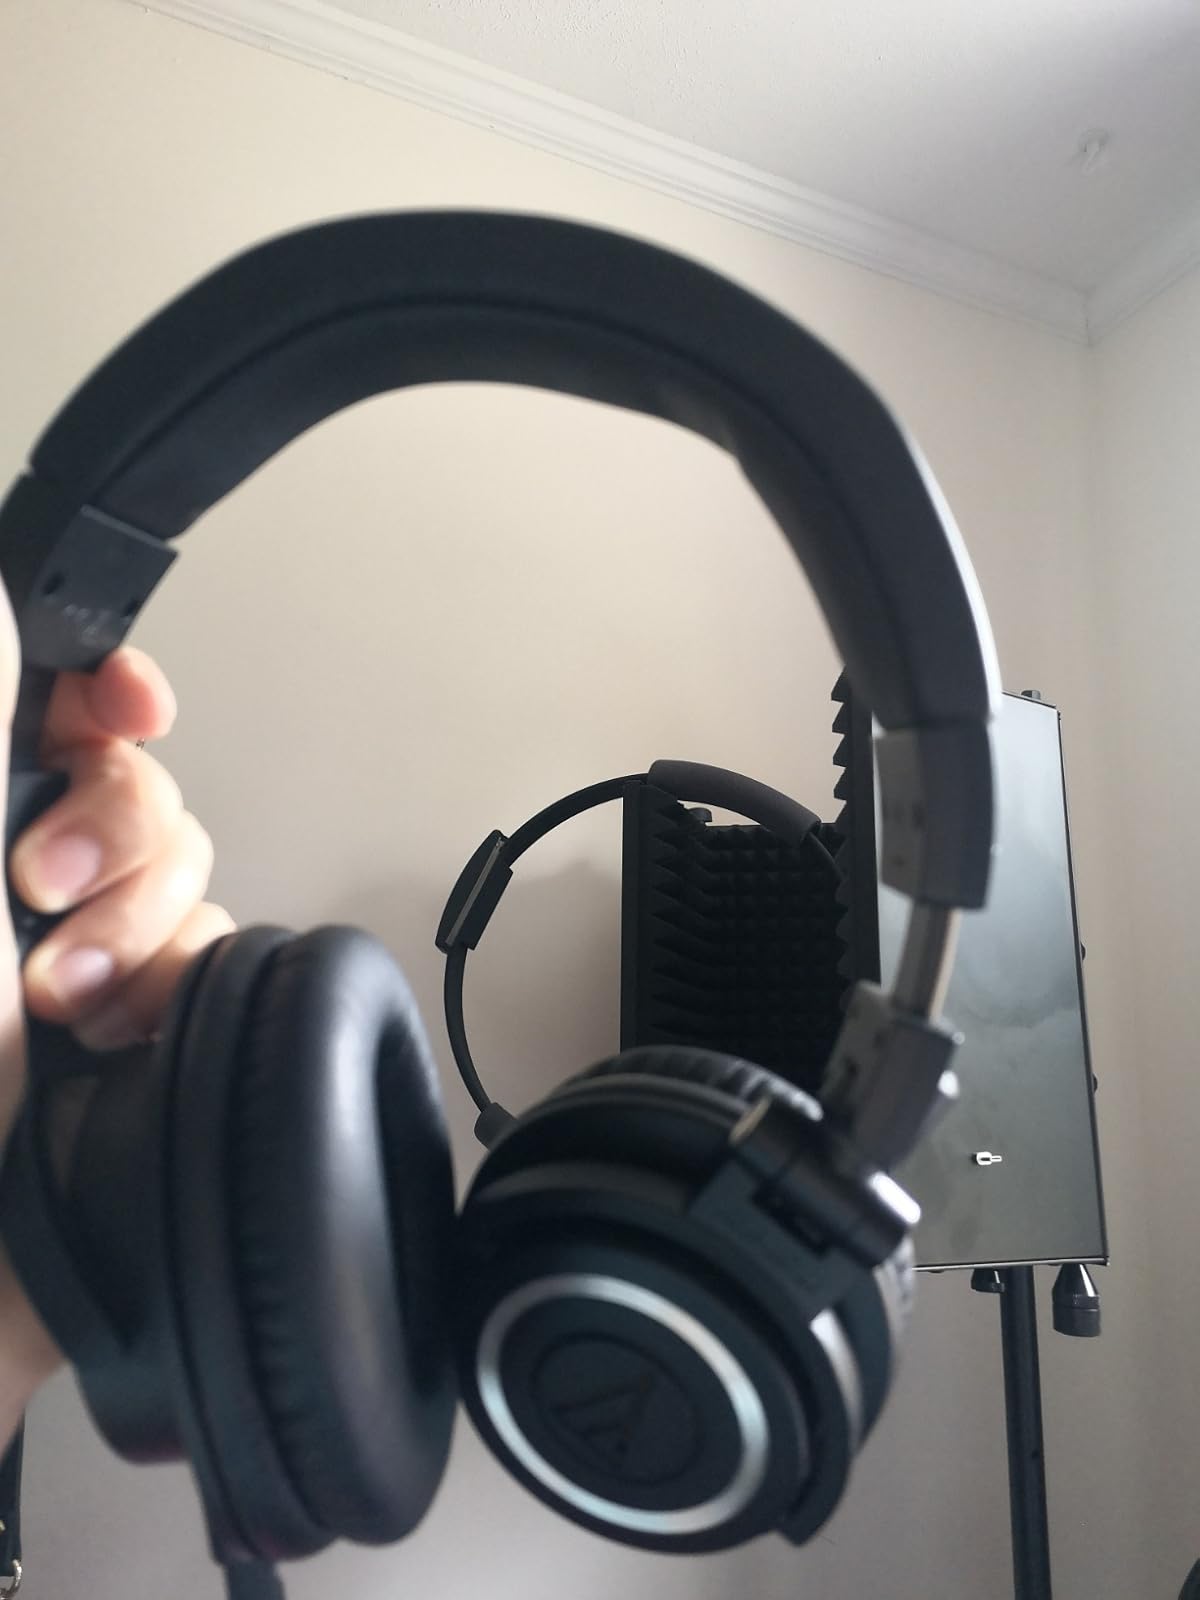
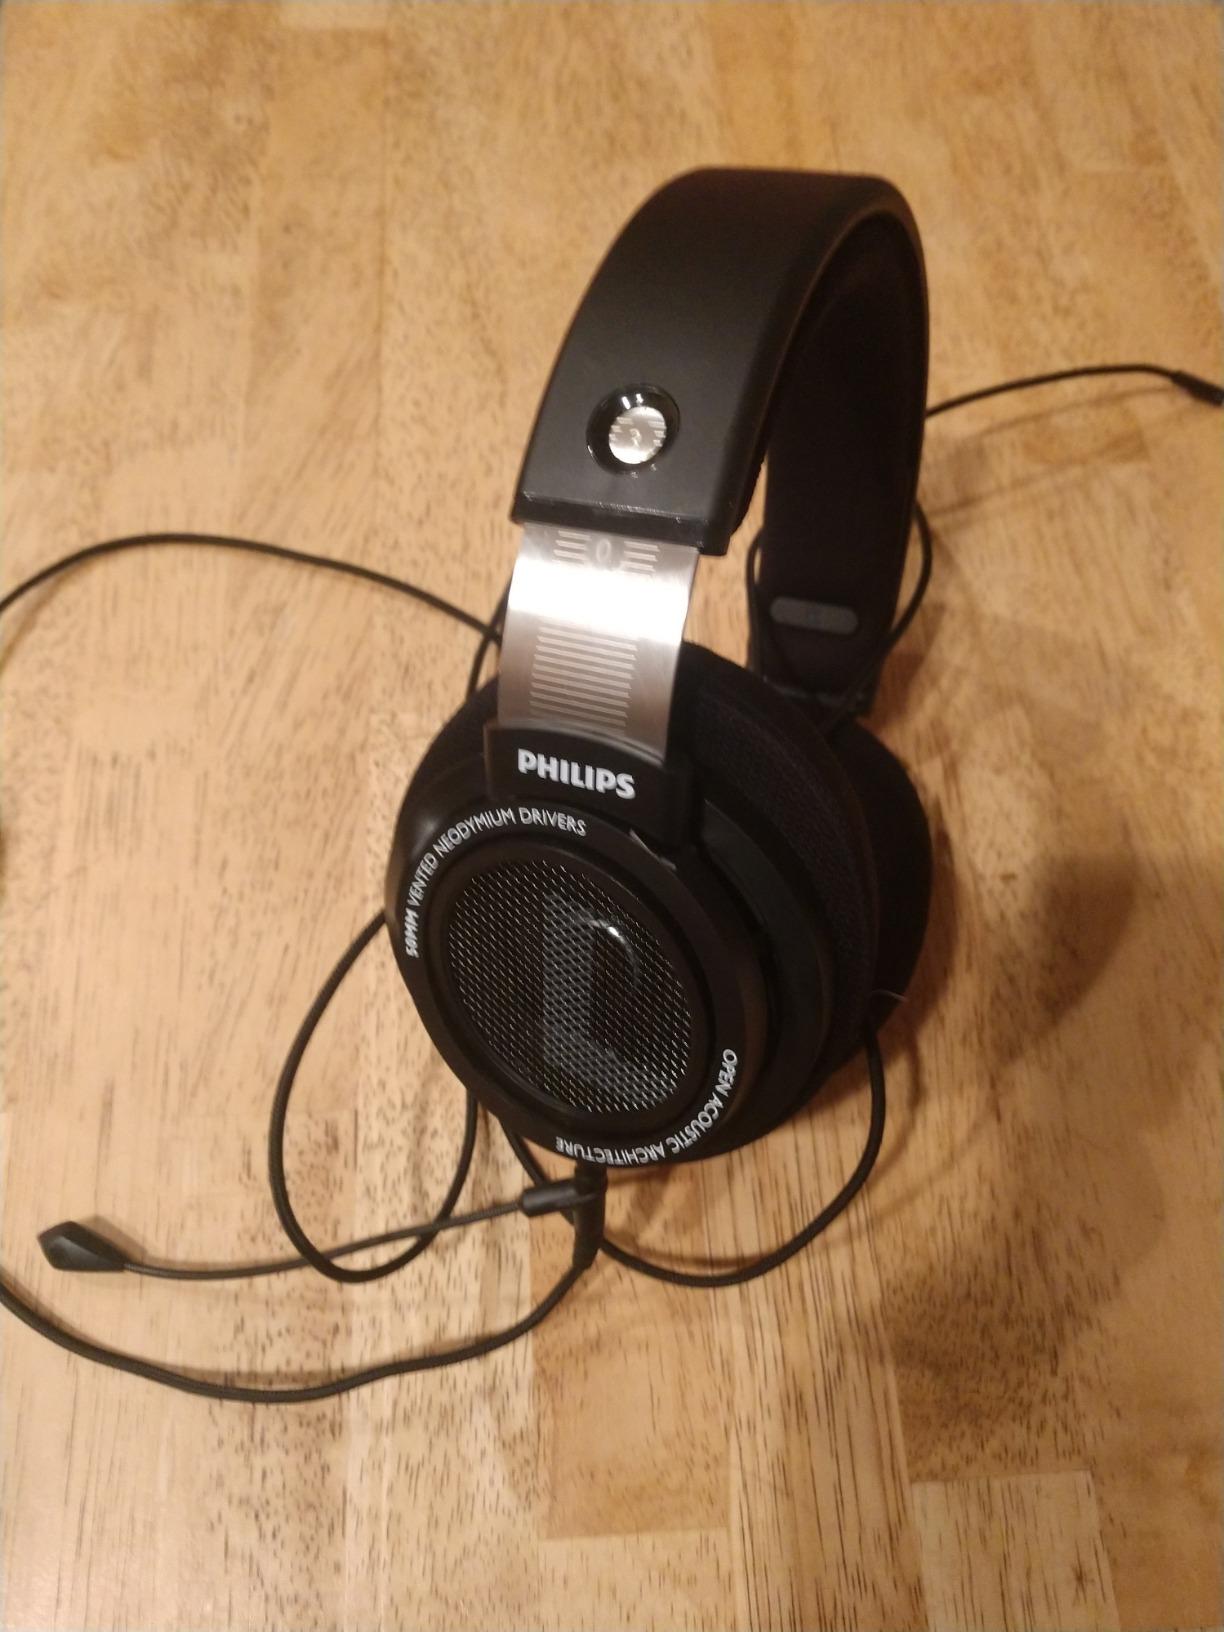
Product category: headphones
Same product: no